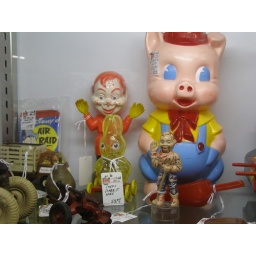
Green translucent rabbit, large and small Howdy Doodies, and a large blueeyed pig in blue overalls.